Singareni

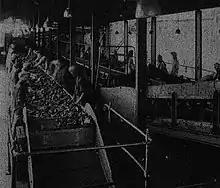
Singareni Coal Picking Belt, Photo 1928.

Singareni is a village located in Khammam district, Telangana, India. Coal reserves in Telangana were found first in Singareni. There is a railway line from Singareni that meets the Manuguru-Dornakal railway at Karepalli junction.